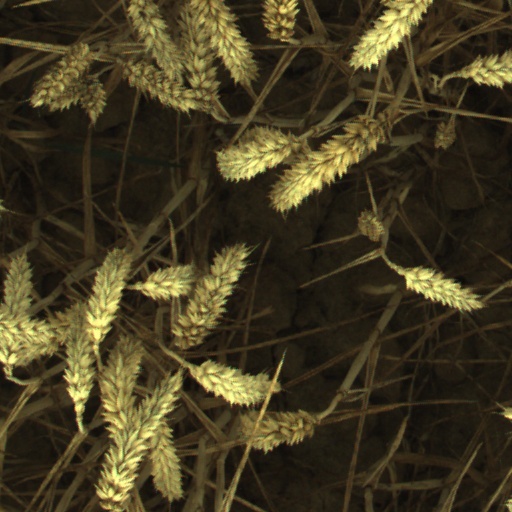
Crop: wheat